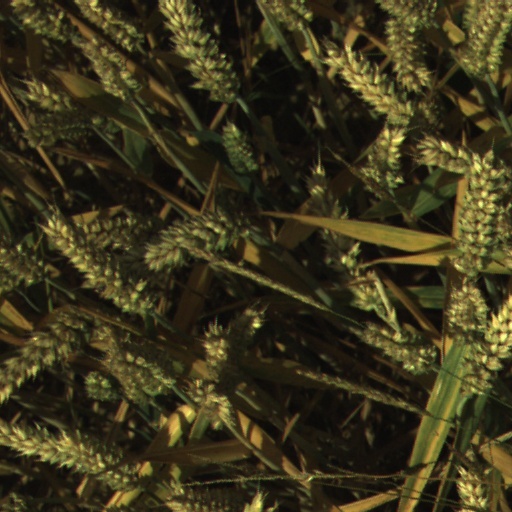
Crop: wheat